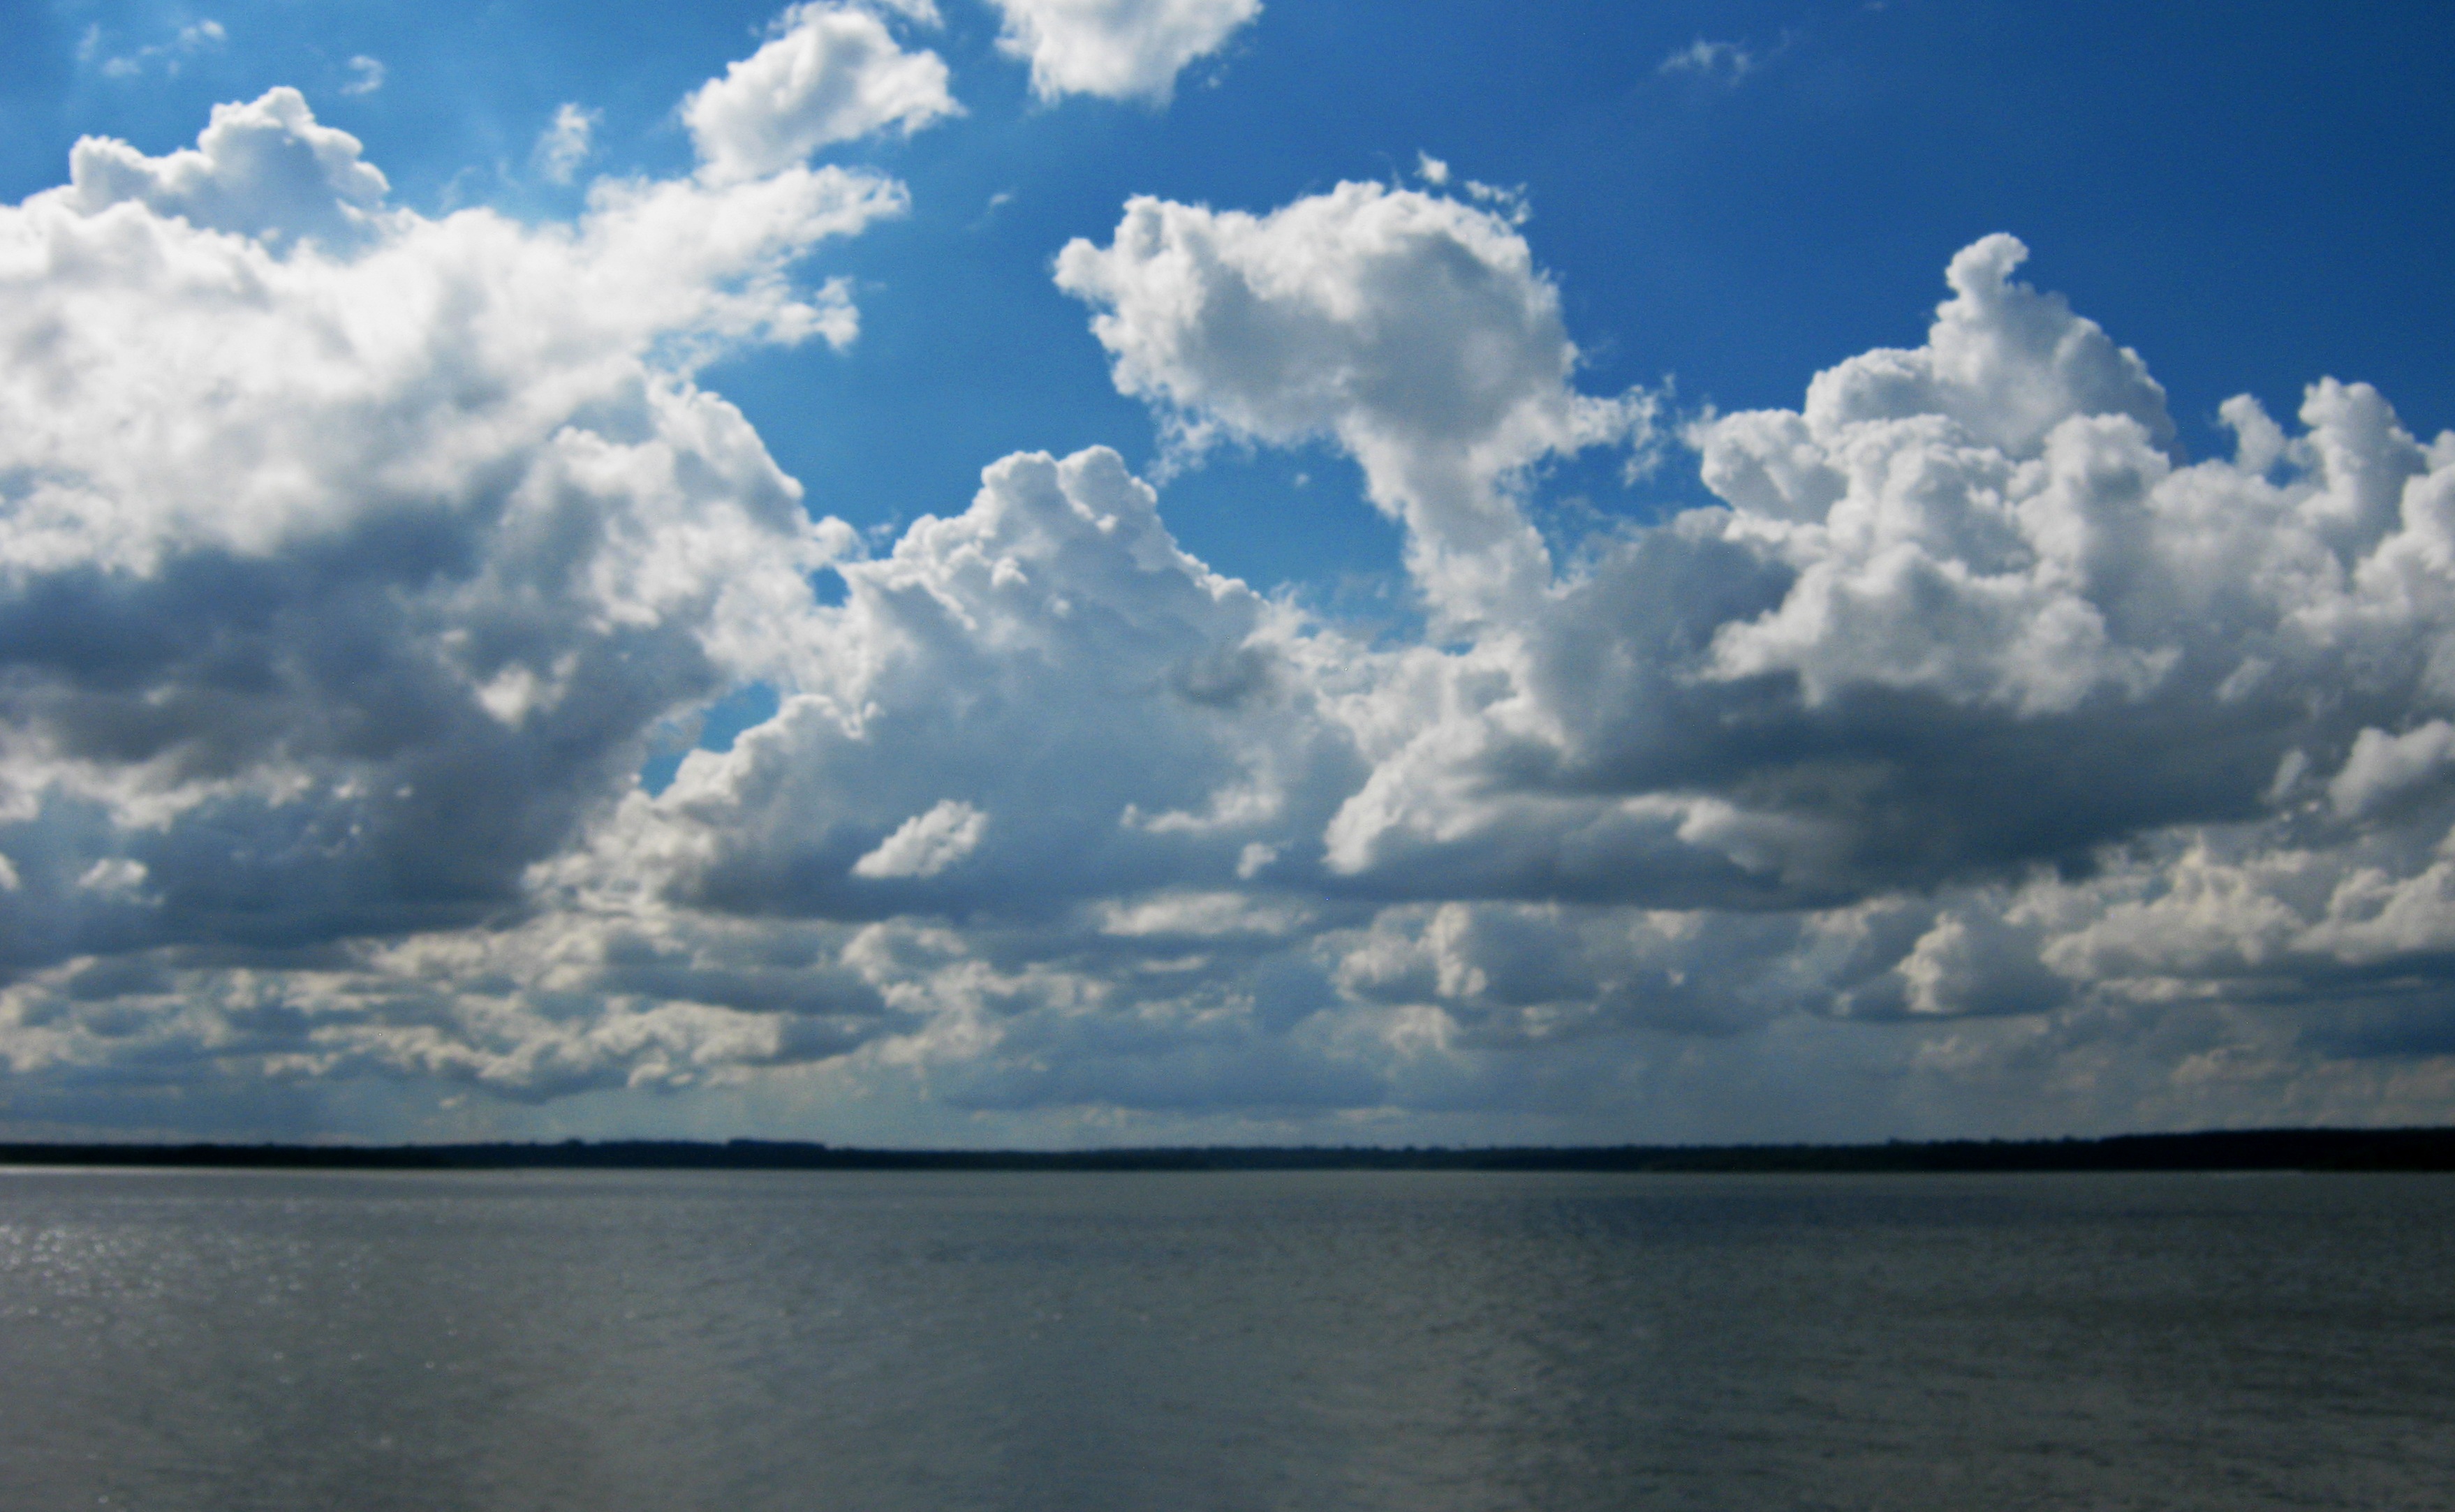
landscape, sea, water, nature, ocean, horizon, cloud, sky, sunlight, lake, atmosphere, summer, dusk, reflection, cumulus, bay, blue, tourism, trip, energy, clouds, sol, vista, brazil, production, afternoon, meteorological phenomenon, itaipu, spillway, paran river, triple frontier